2002 V8 Supercar Championship Series

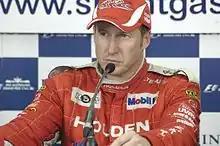
Mark Skaife became a consecutive three-times V8 Supercar Champion with Holden Racing Team.

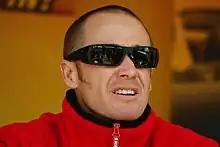
Greg Murphy finished second in the championship.

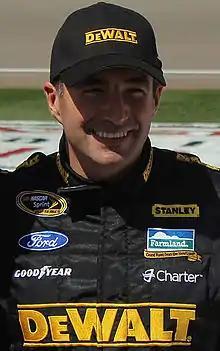
Marcos Ambrose, finished third in the championship and was the best placed Ford driver.

The 2002 V8 Supercar Championship Series was an Australian based motor racing series for V8 Supercars. It began on 15 March 2002 at the Adelaide Street Circuit and ended on 1 December at Sandown International Raceway after 13 rounds. It was the fourth V8 Supercar Championship Series but the first to carry that name, previous championships having been contested as the Shell Championship Series. The winner of the Drivers Championship, Mark Skaife, was also awarded the 43rd Australian Touring Car Championship.